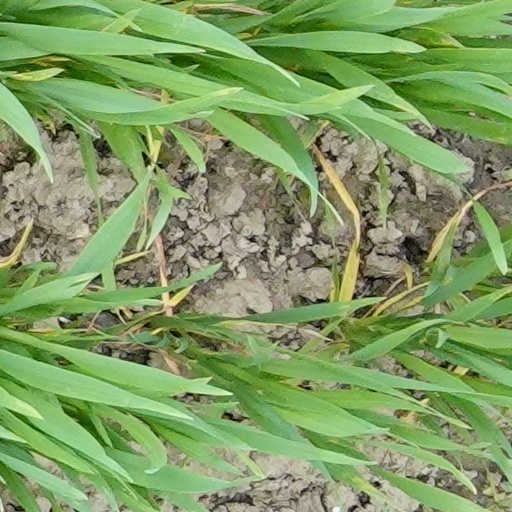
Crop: wheat